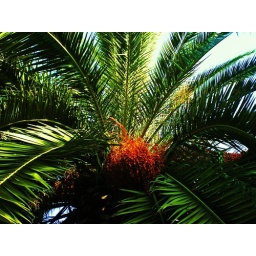
mature fruits in the sky